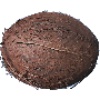
Label: cocos